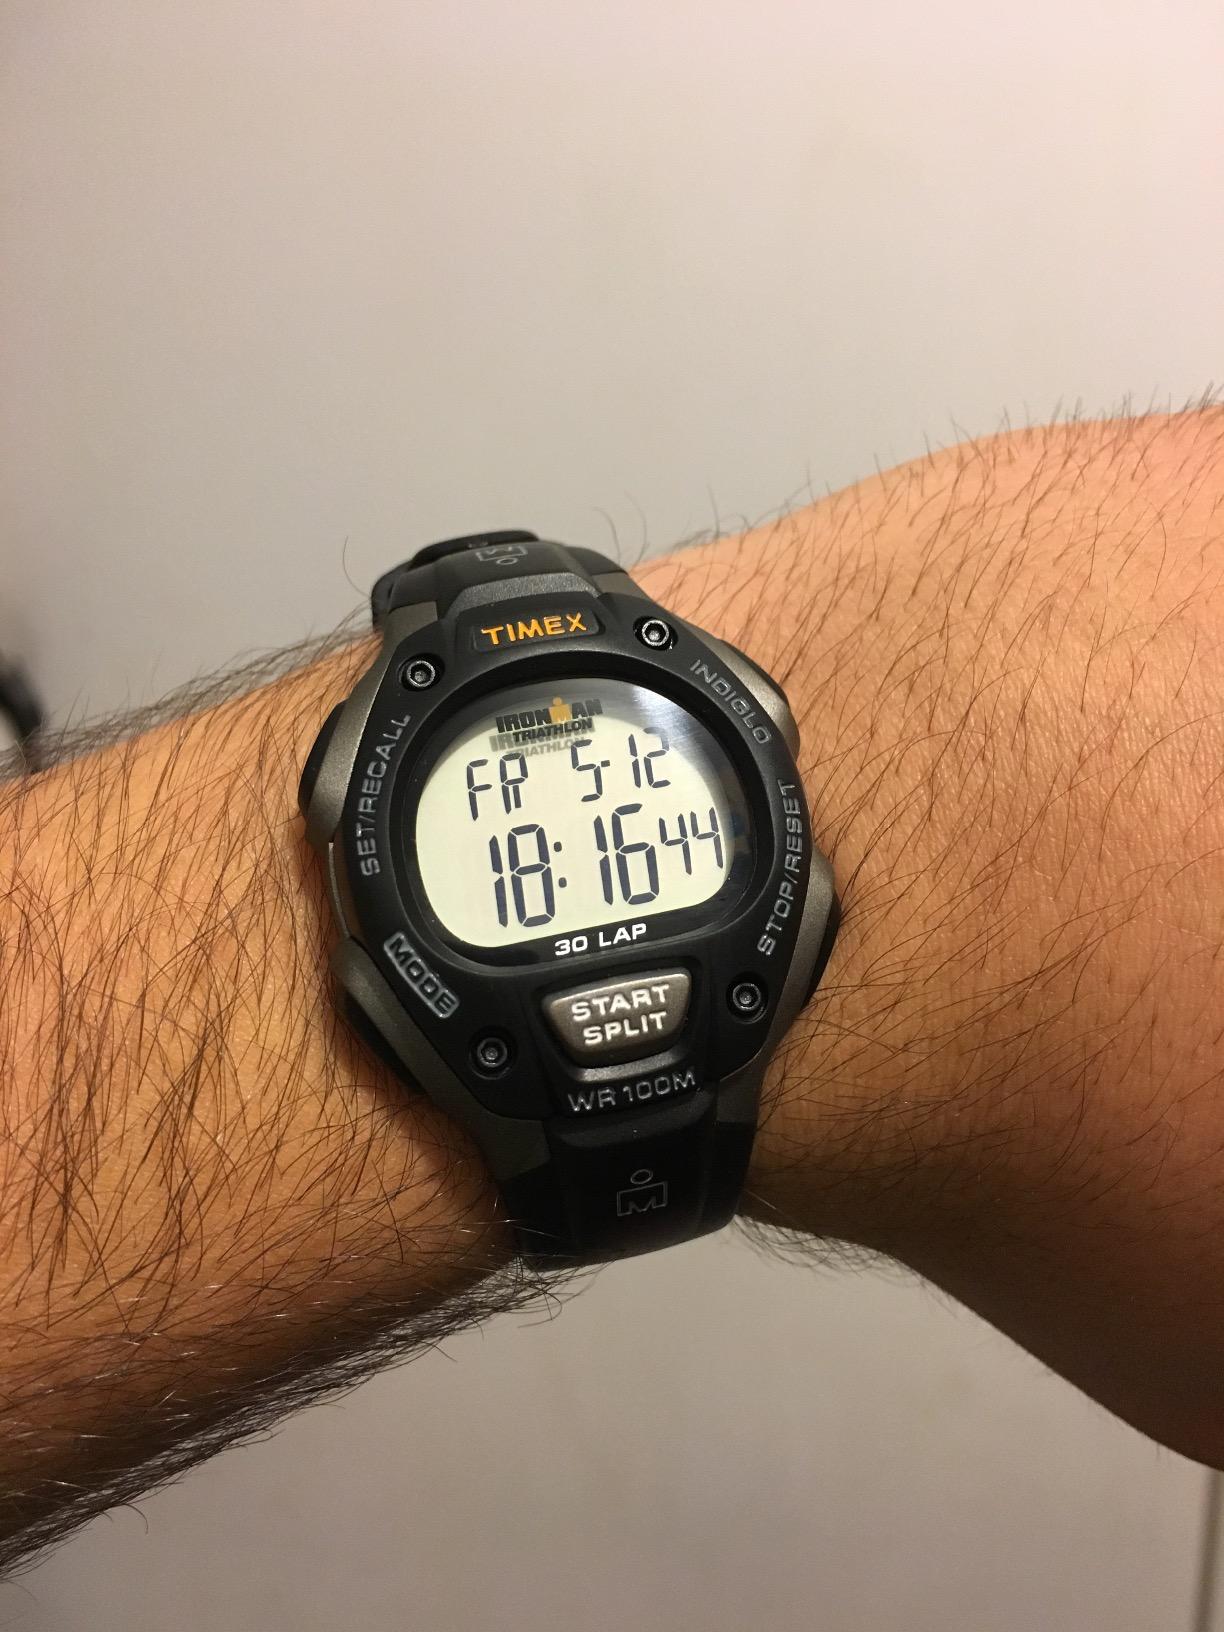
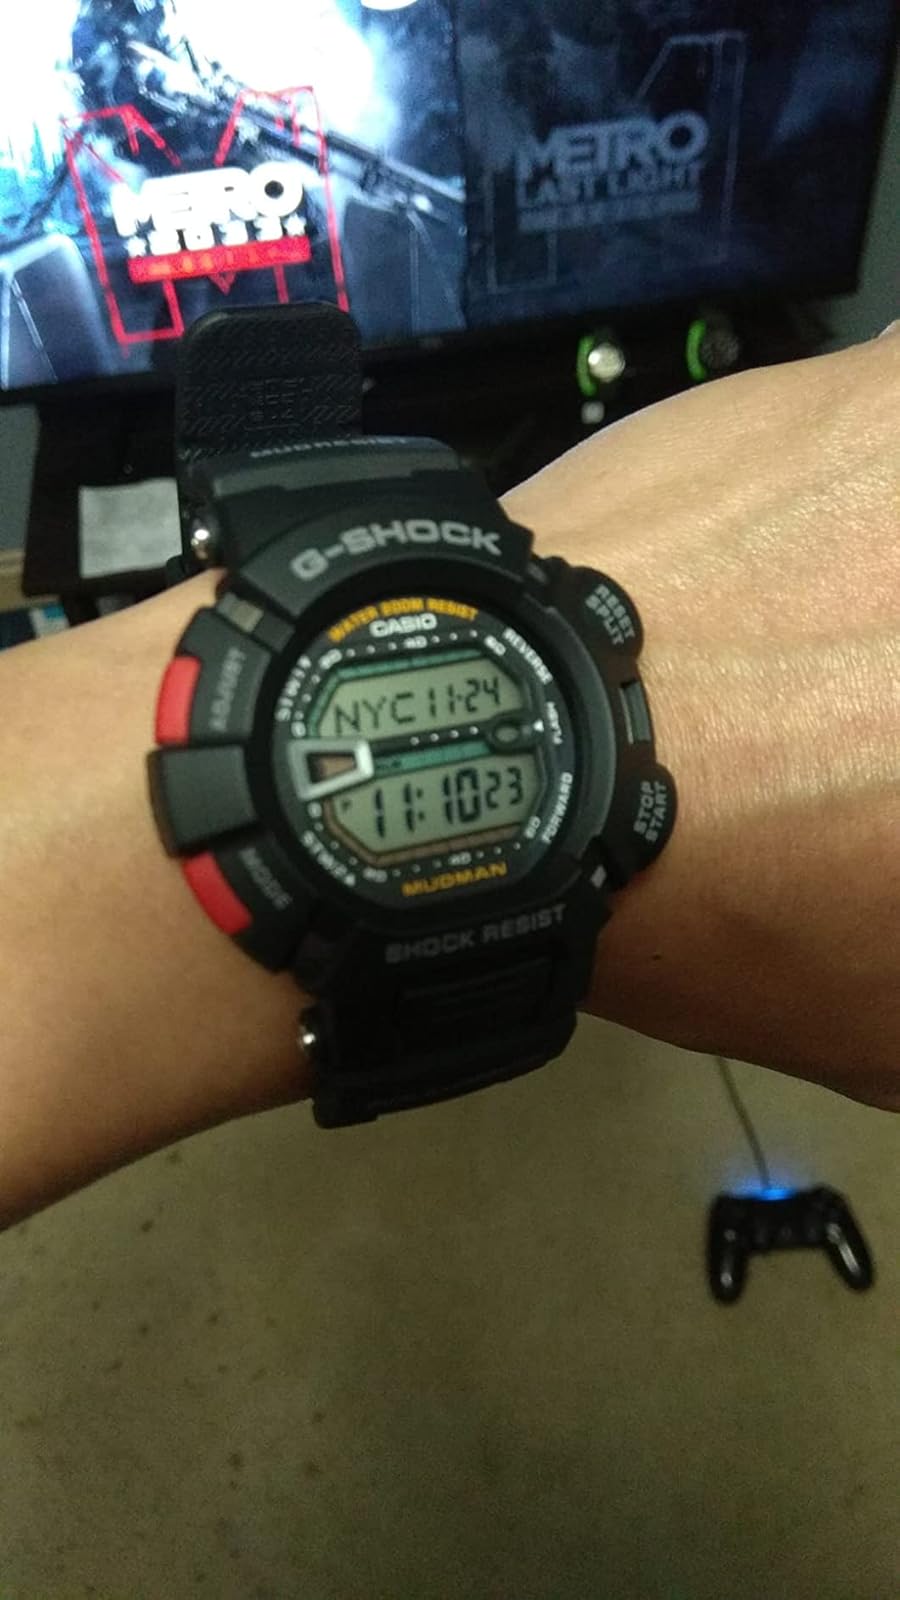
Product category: accessories_watch
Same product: no